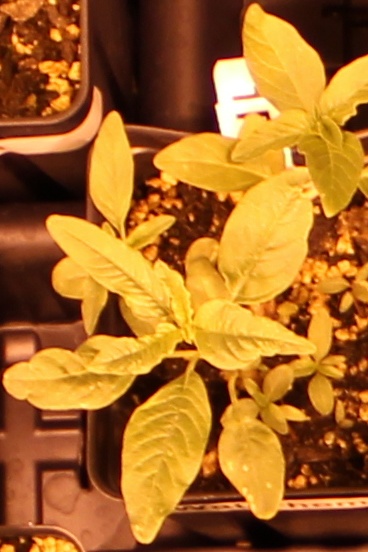
Label: Waterhemp